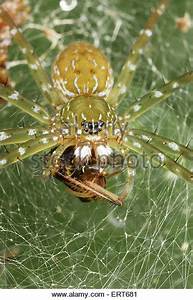
Label: ragno